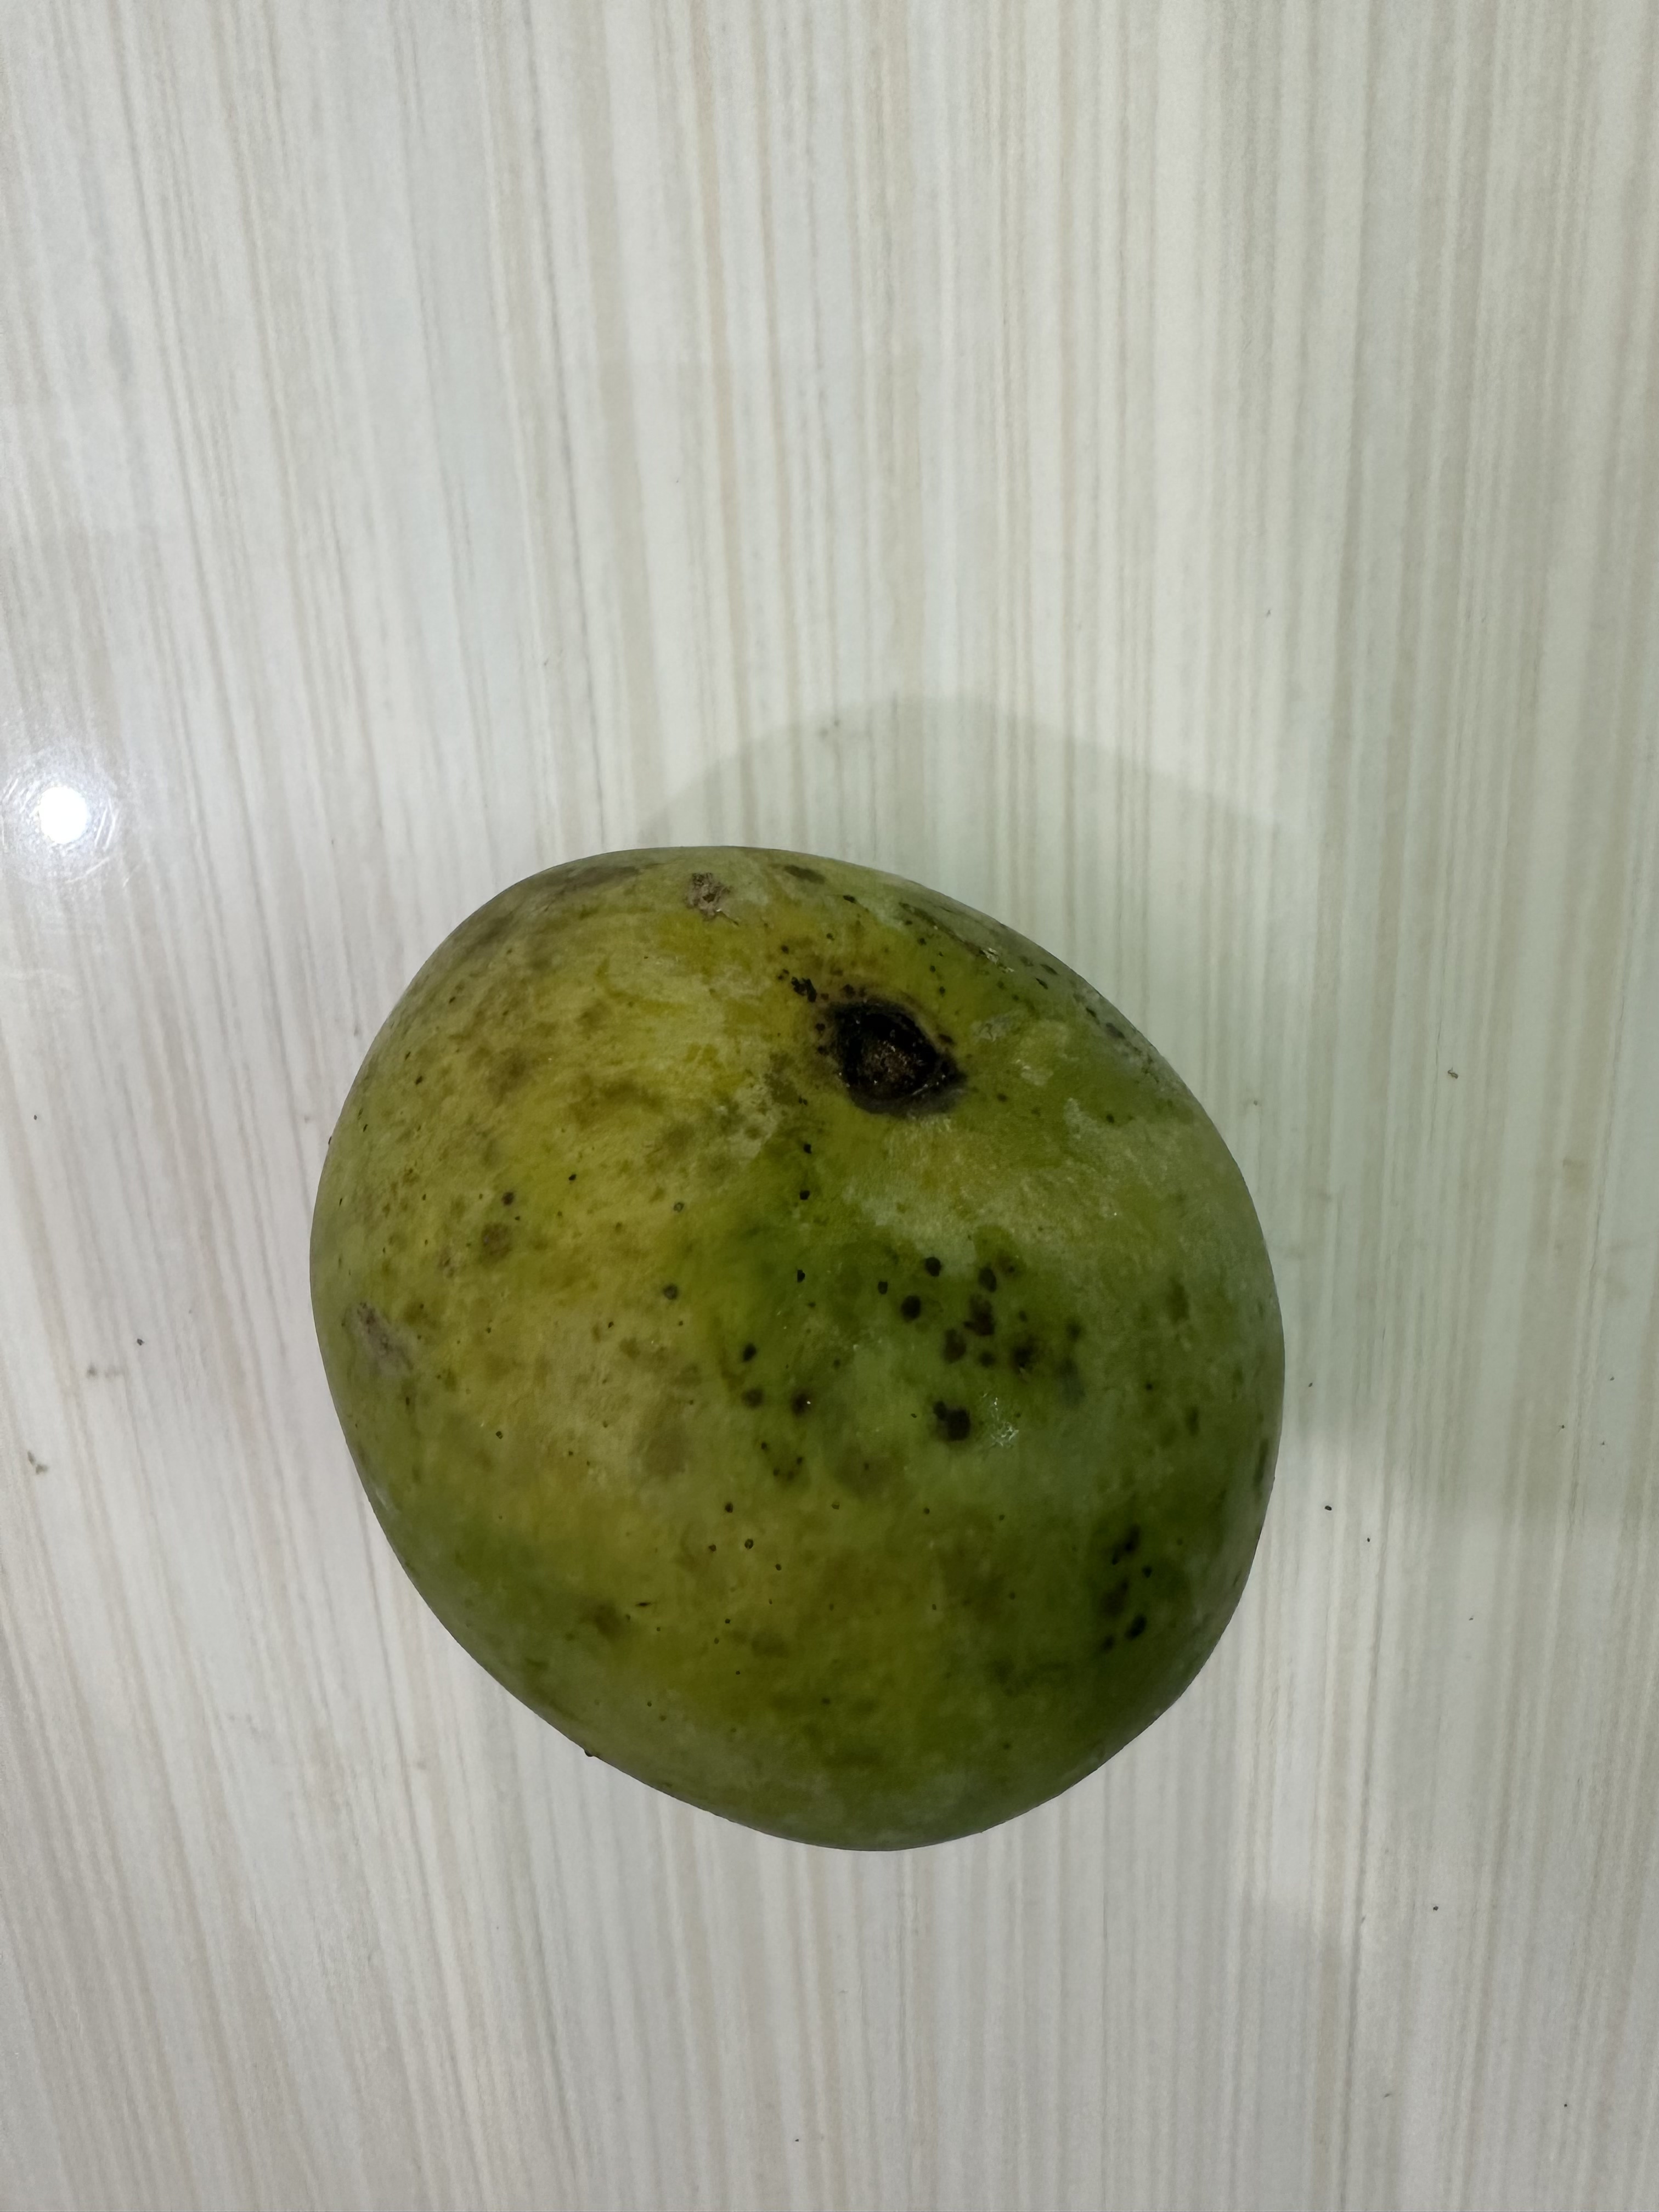
Mango variety: Harivanga